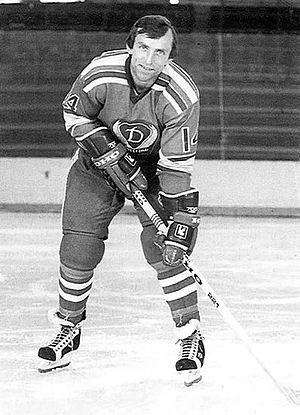
Dietmar Peters est un joueur professionnel et entraîneur allemand de hockey sur glace.